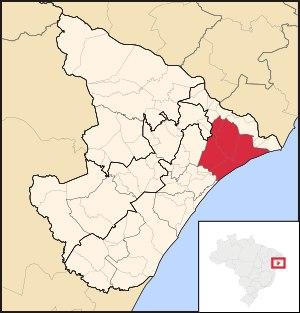
La microrégion de Japaratuba est l'une des sept microrégions qui subdivisent l'Est de l'État du Sergipe au Brésil.